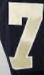
Number: 7